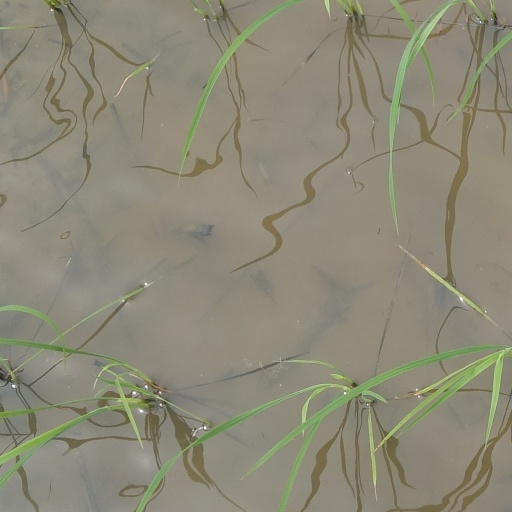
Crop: rice